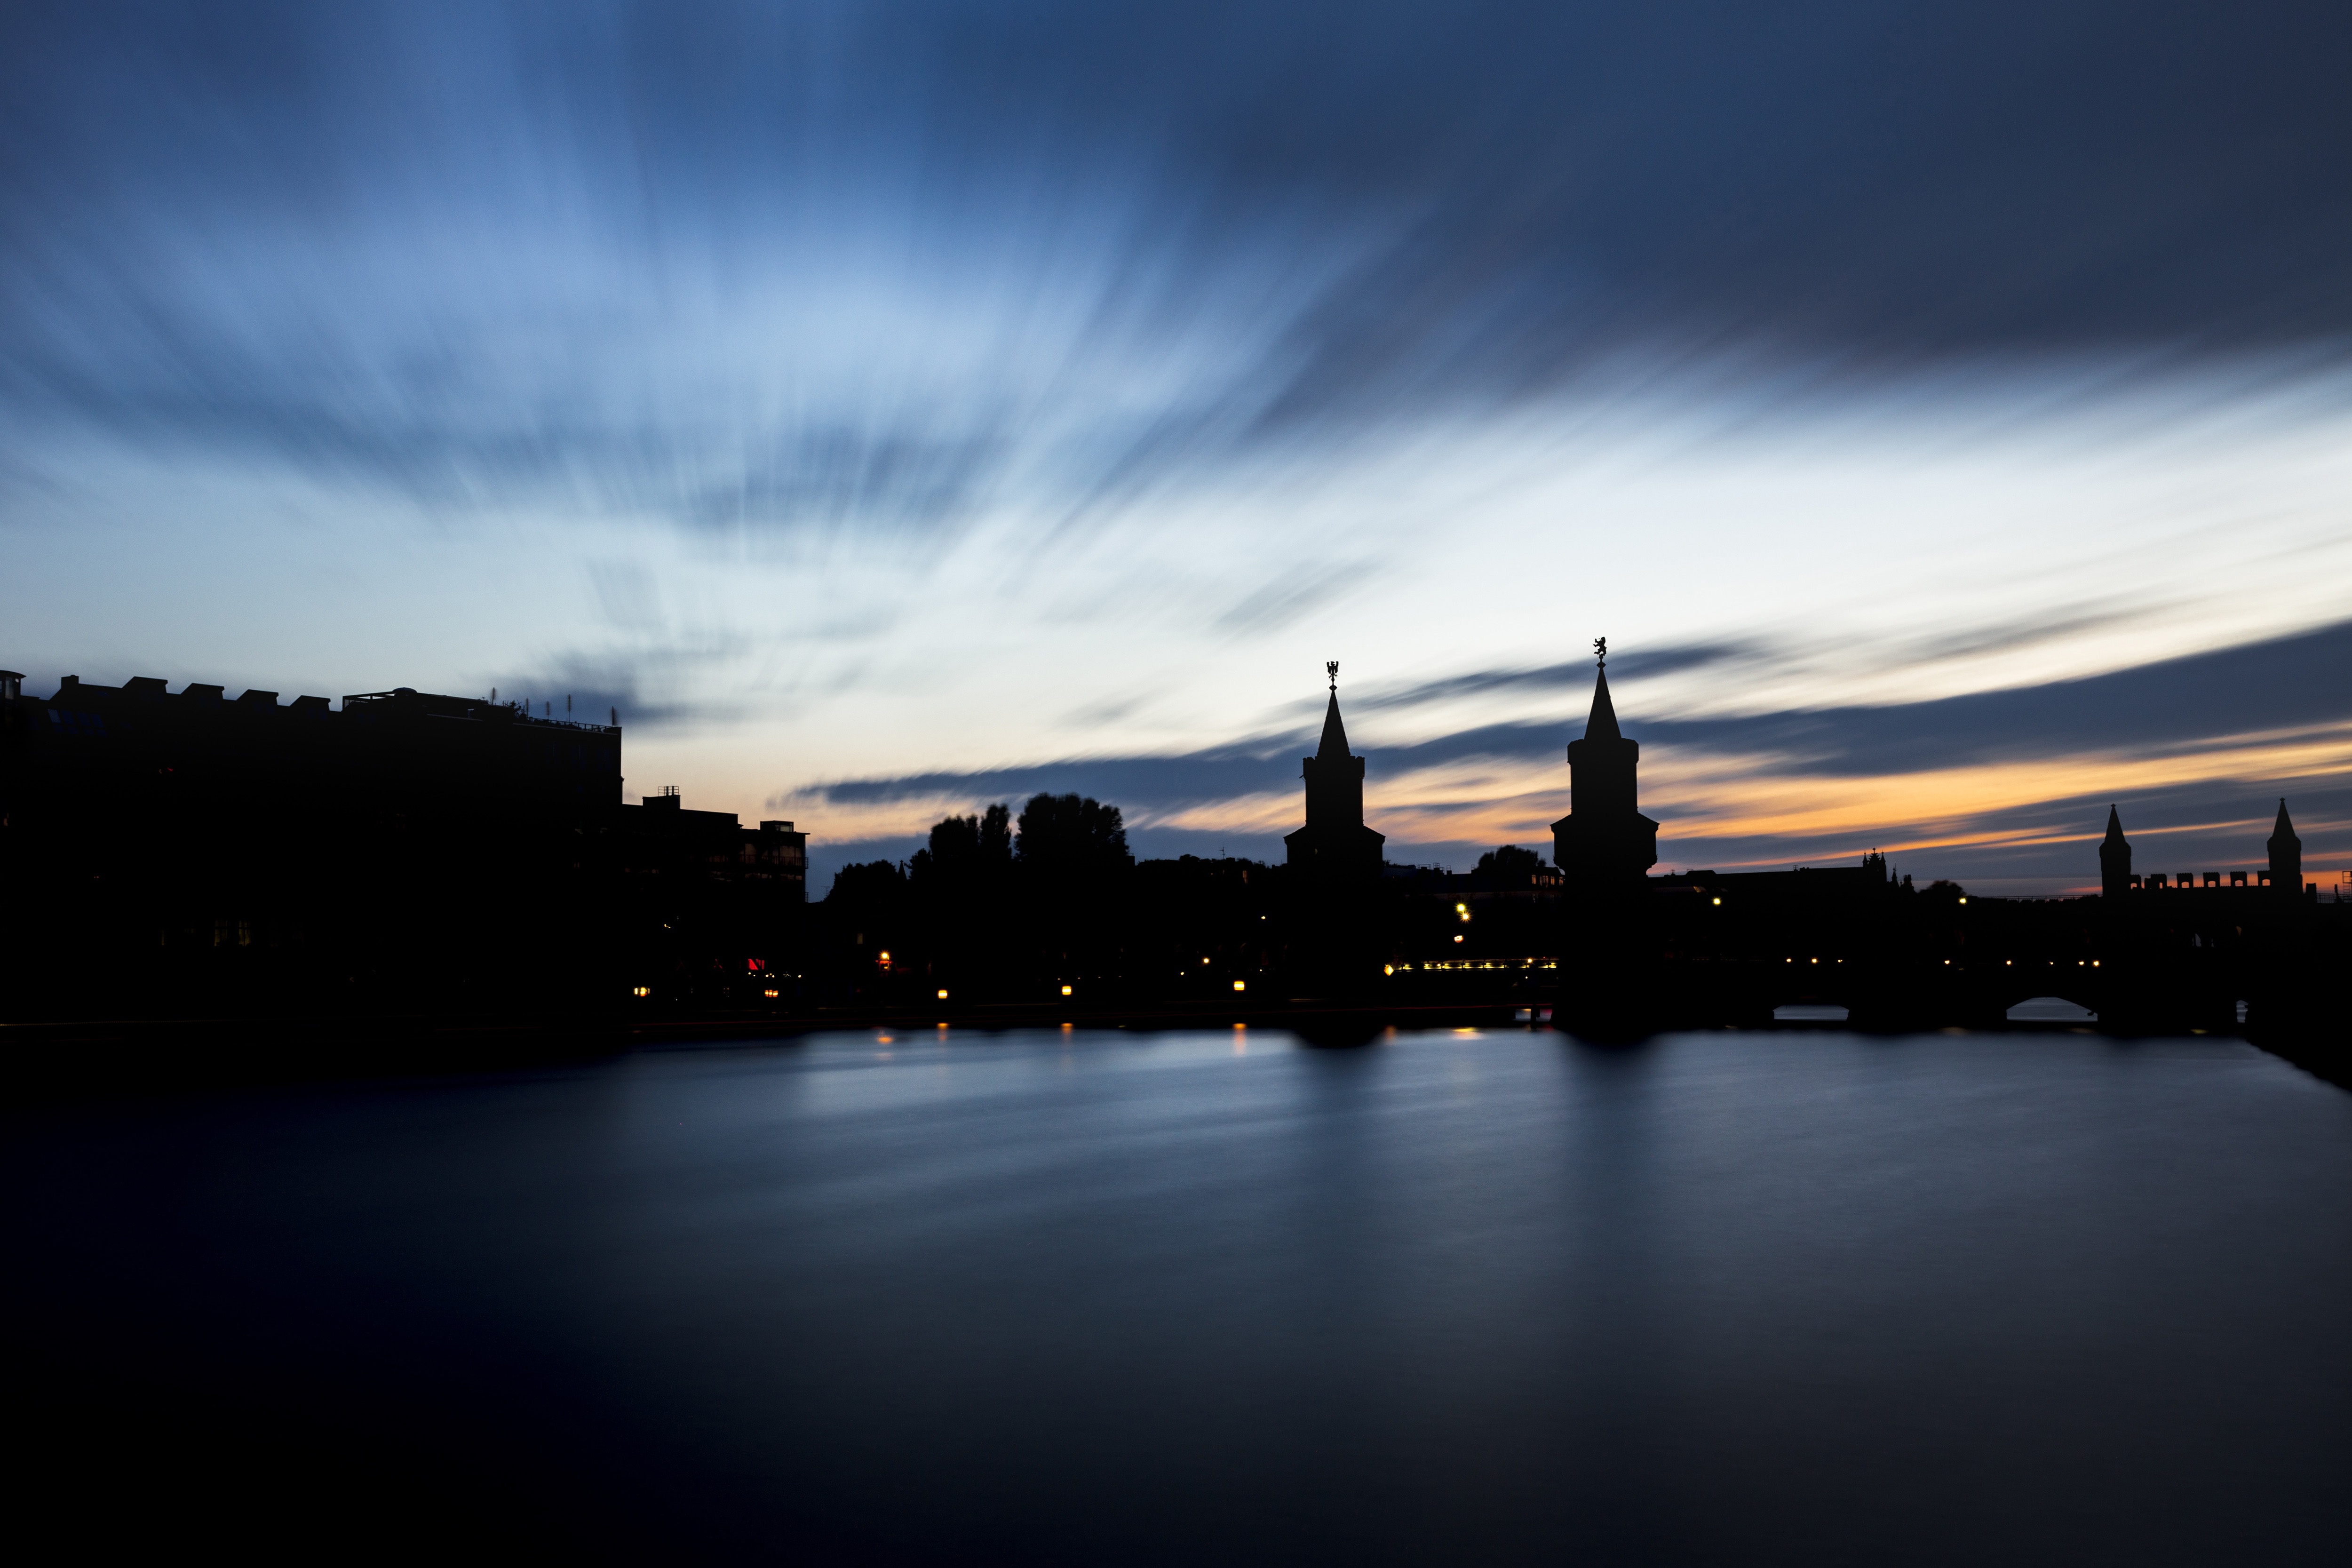
sky, water, blue, reflection, cloud, river, dusk, evening, landmark, night, city, morning, town, architecture, urban area, horizon, skyline, sunset, waterway, atmosphere, dawn, metropolitan area, photography, calm, cityscape, tower, darkness, lake, afterglow, reservoir, tourism, bridge, metropolis, sunrise, vacation, reflecting pool, building, world